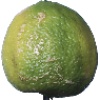
Label: limes